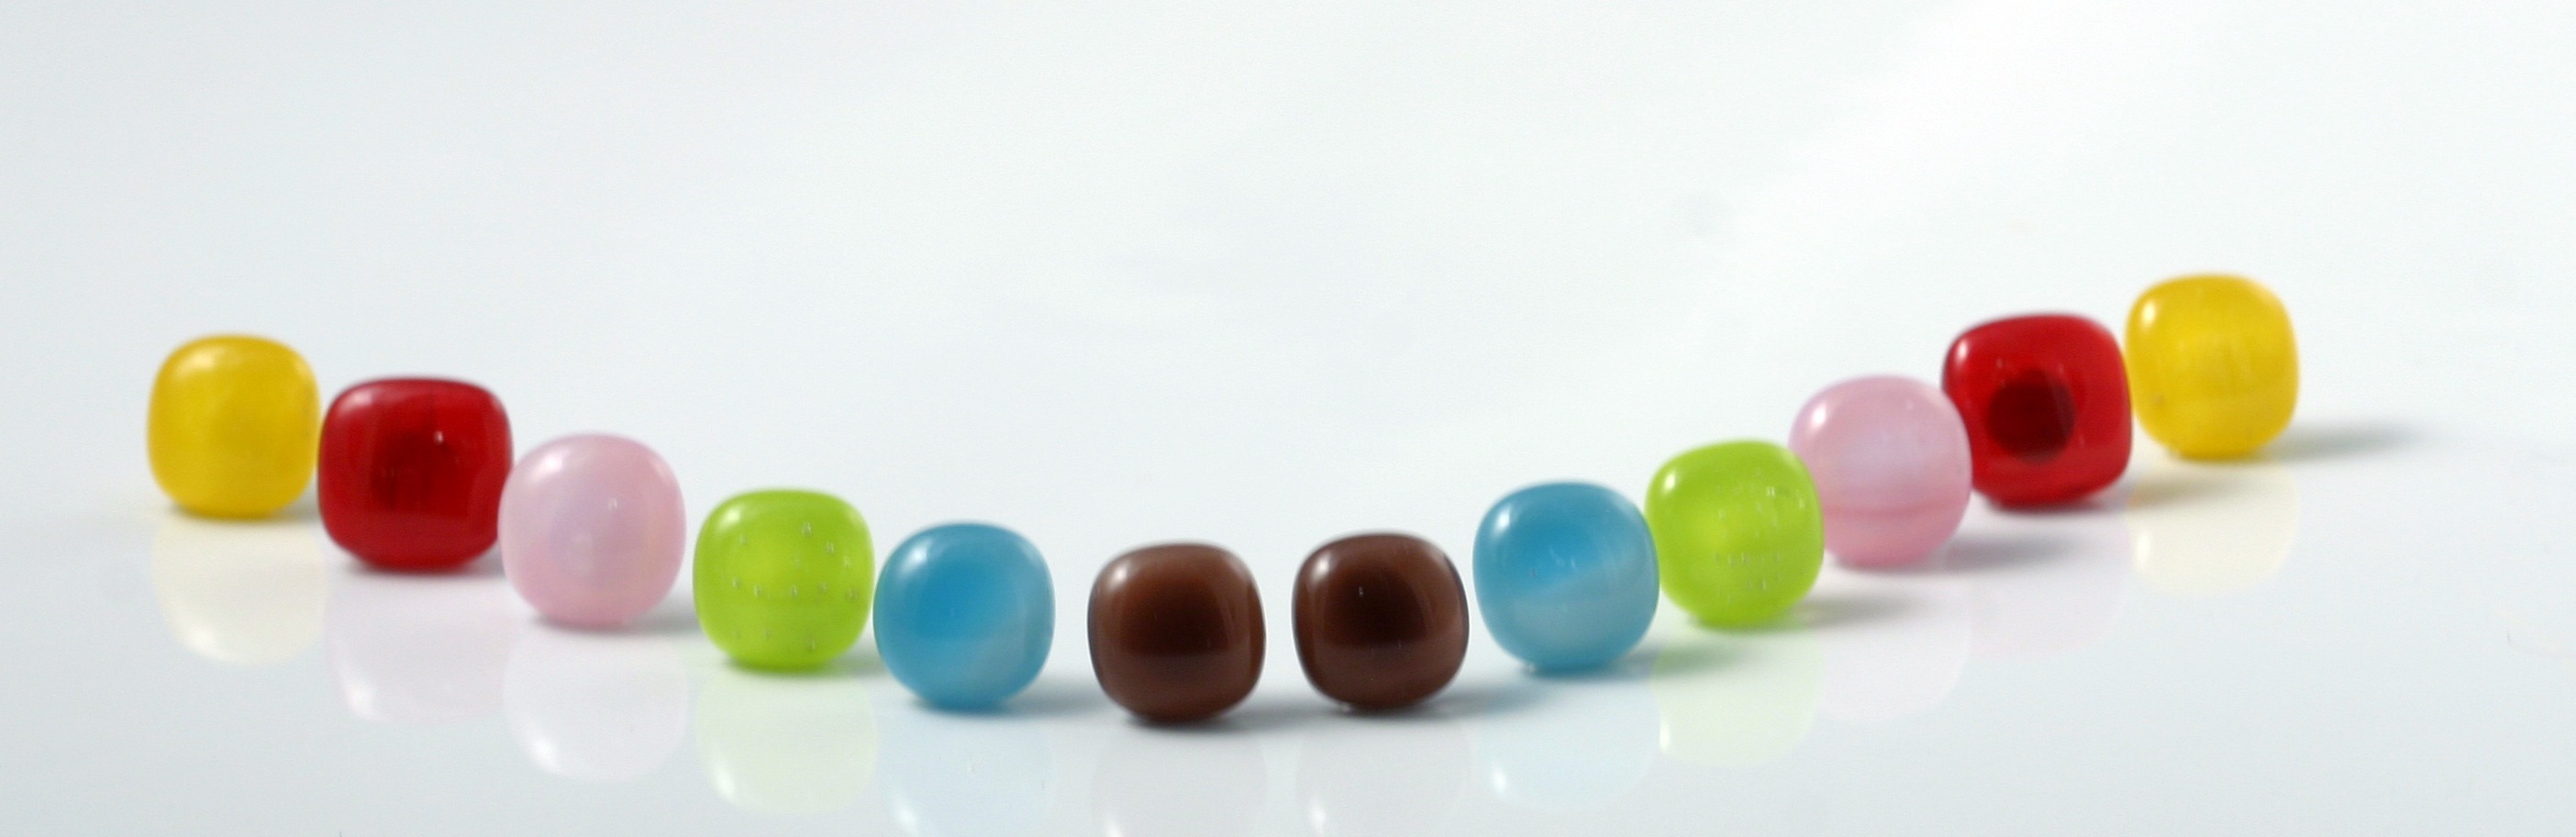
glass, finger, food, reflection, color, craft, colorful, bead, dessert, jewelry, jewellery, art, happiness, organ, beads, fashion accessory, fused glass